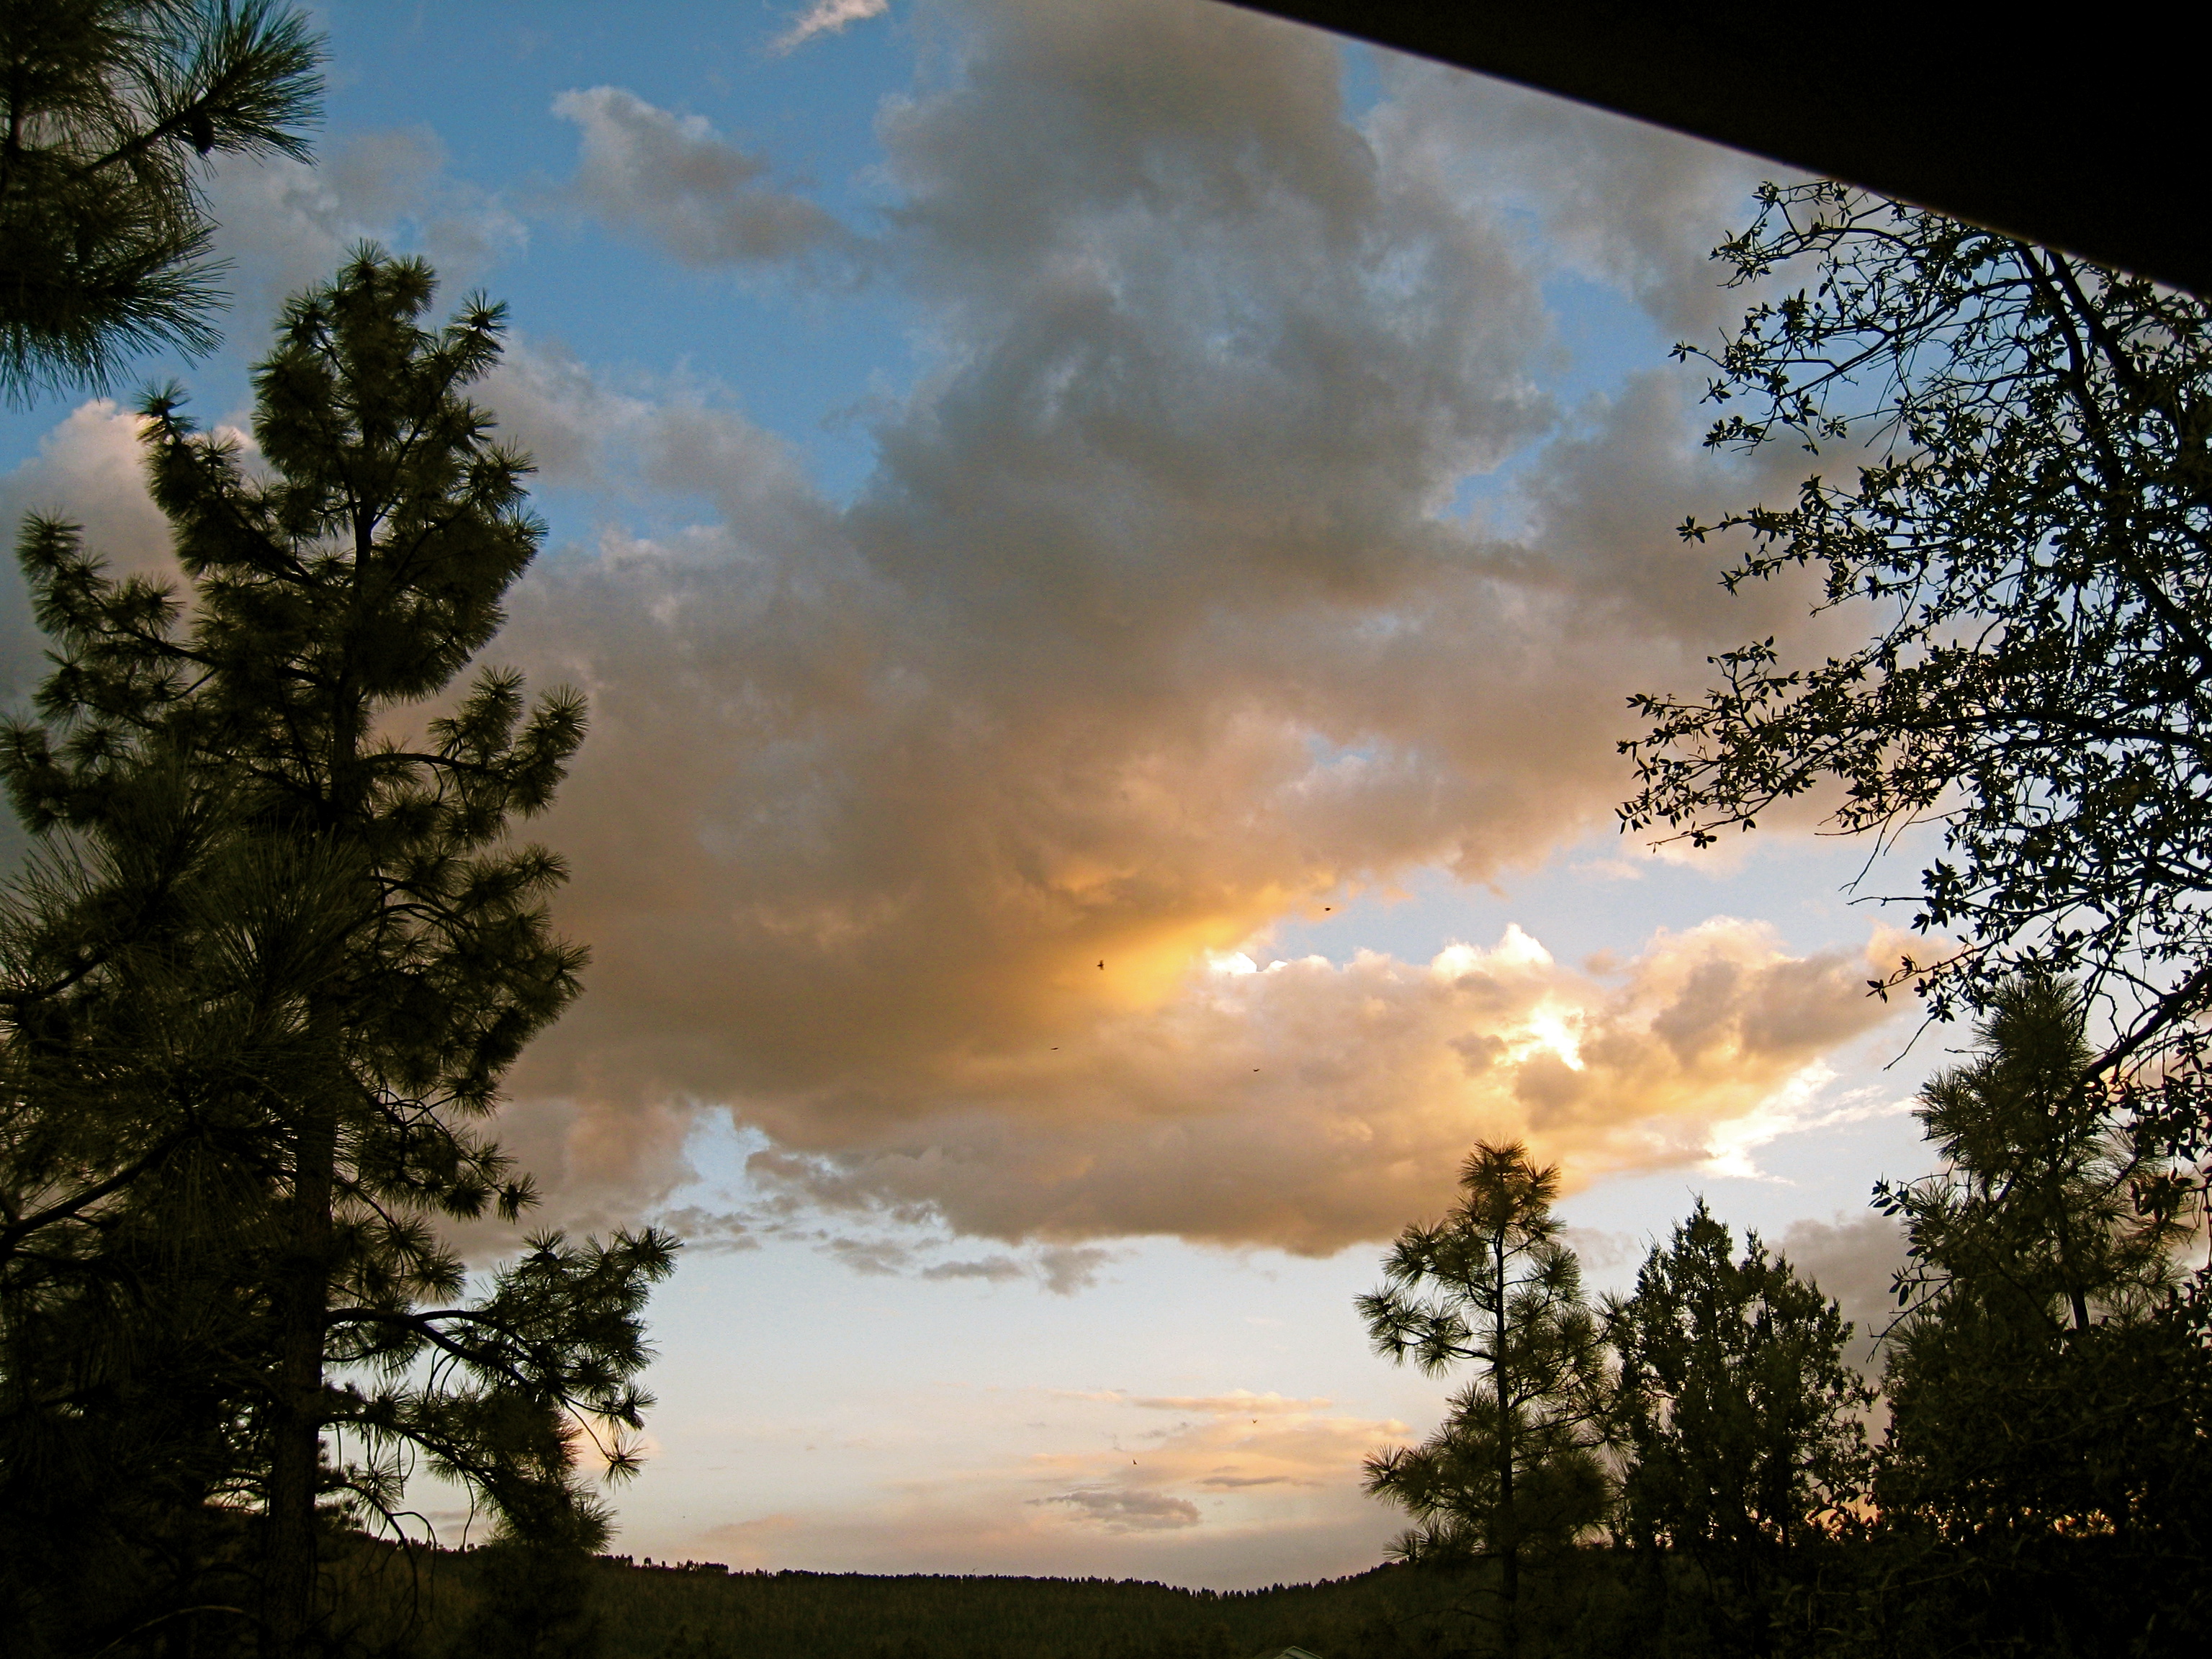
tree, nature, cloud, plant, sky, sun, sunrise, sunset, sunlight, morning, dawn, atmosphere, dusk, evening, reflection, meteorological phenomenon, atmospheric phenomenon, woody plant